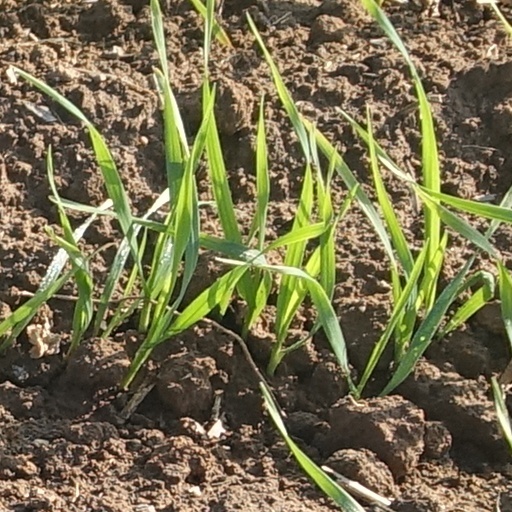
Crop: wheat